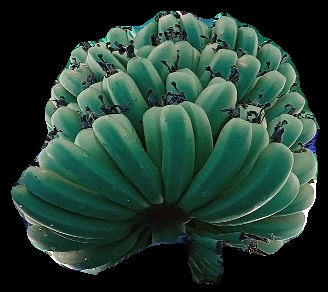
Variety: pachbale
Grade: grade1